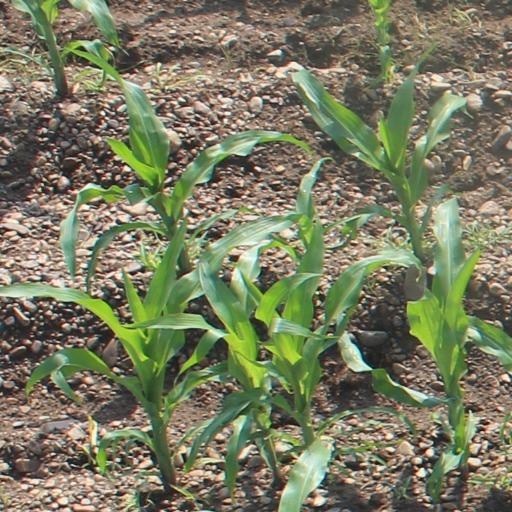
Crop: maize; corn